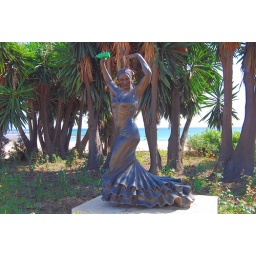
HydroFlask water bottle in Puerto Banus, Spain